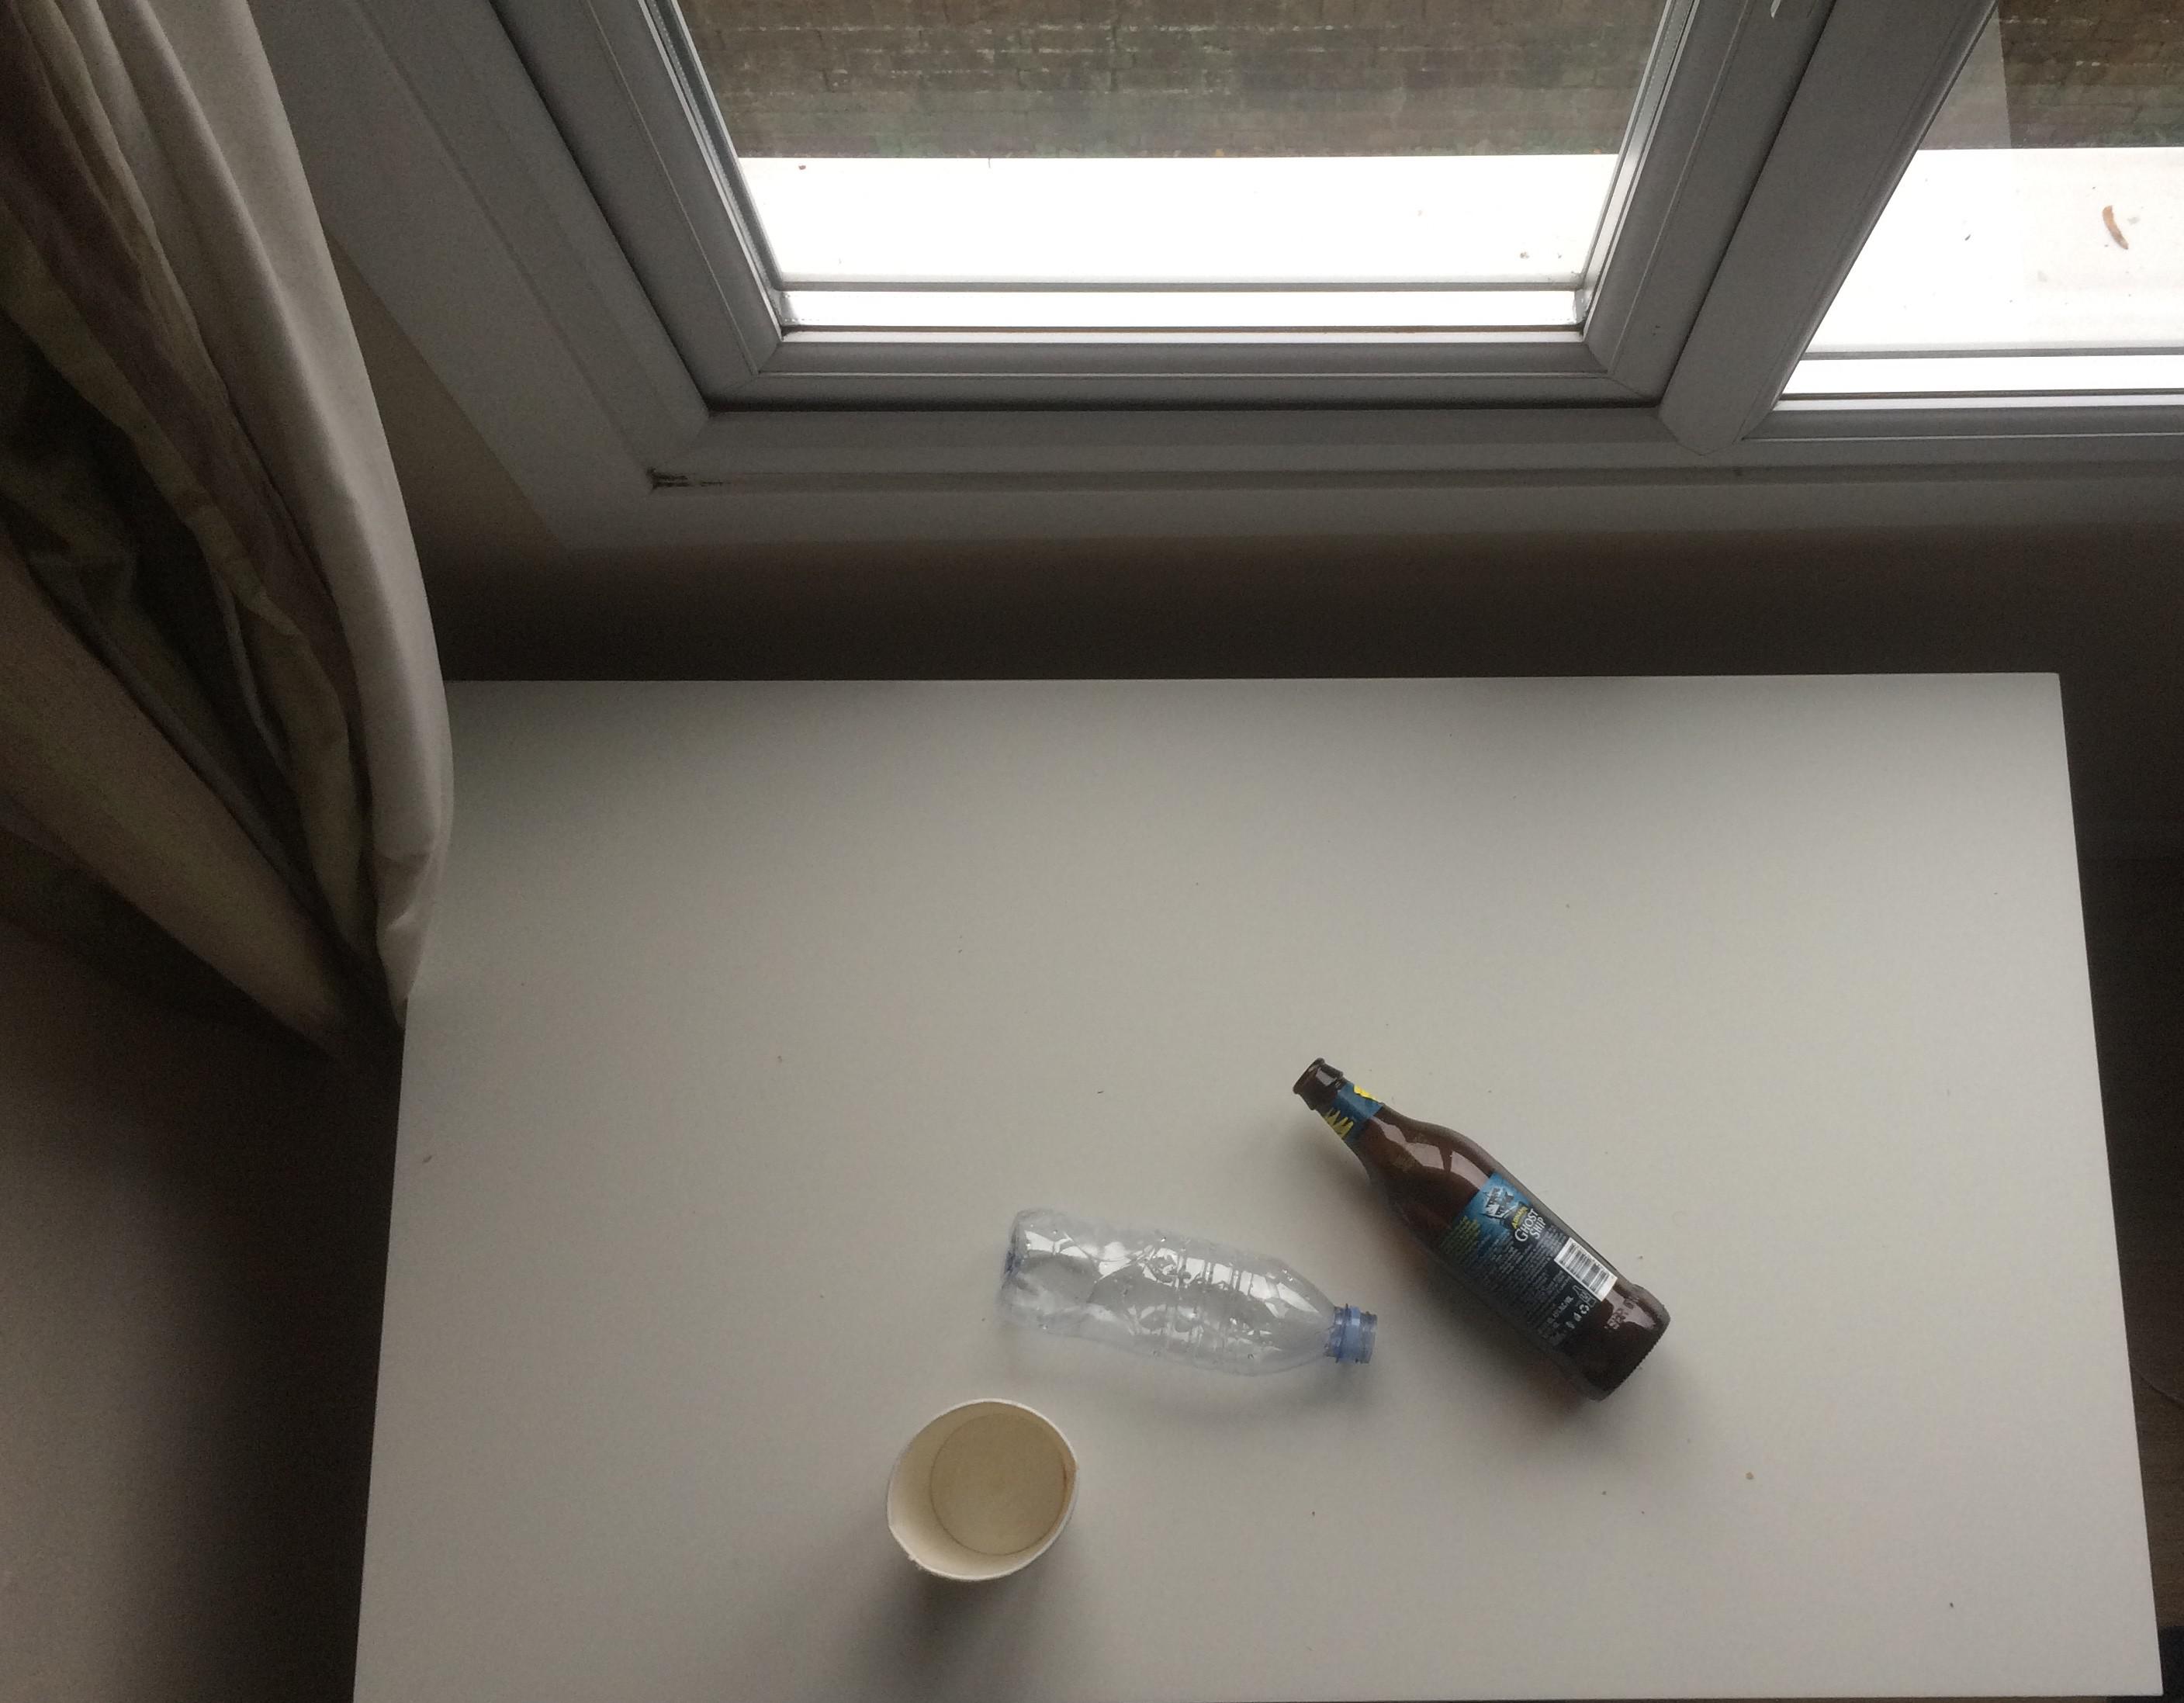
Object: Paper cup (Cup)

Object: Clear plastic bottle (Bottle)

Object: Glass bottle (Bottle)